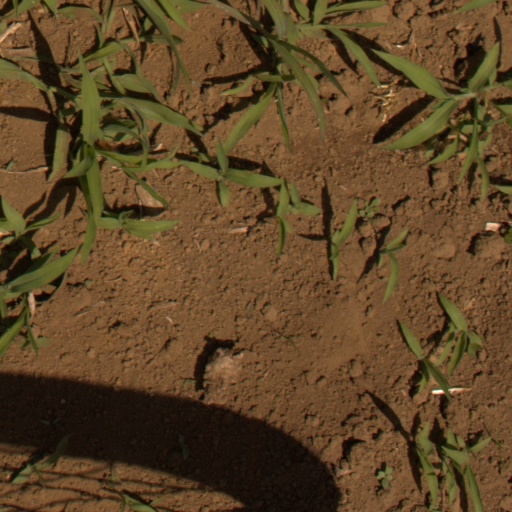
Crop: Jerusalem artichoke